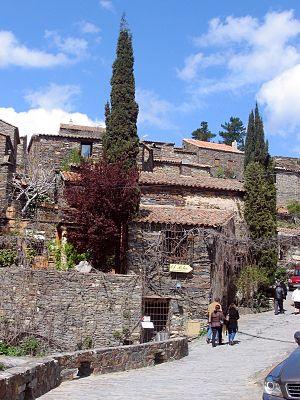
Patones est une commune de la Communauté de Madrid, située à environ 60 kilomètres de la capitale et qui compte 518 habitants en 2007.